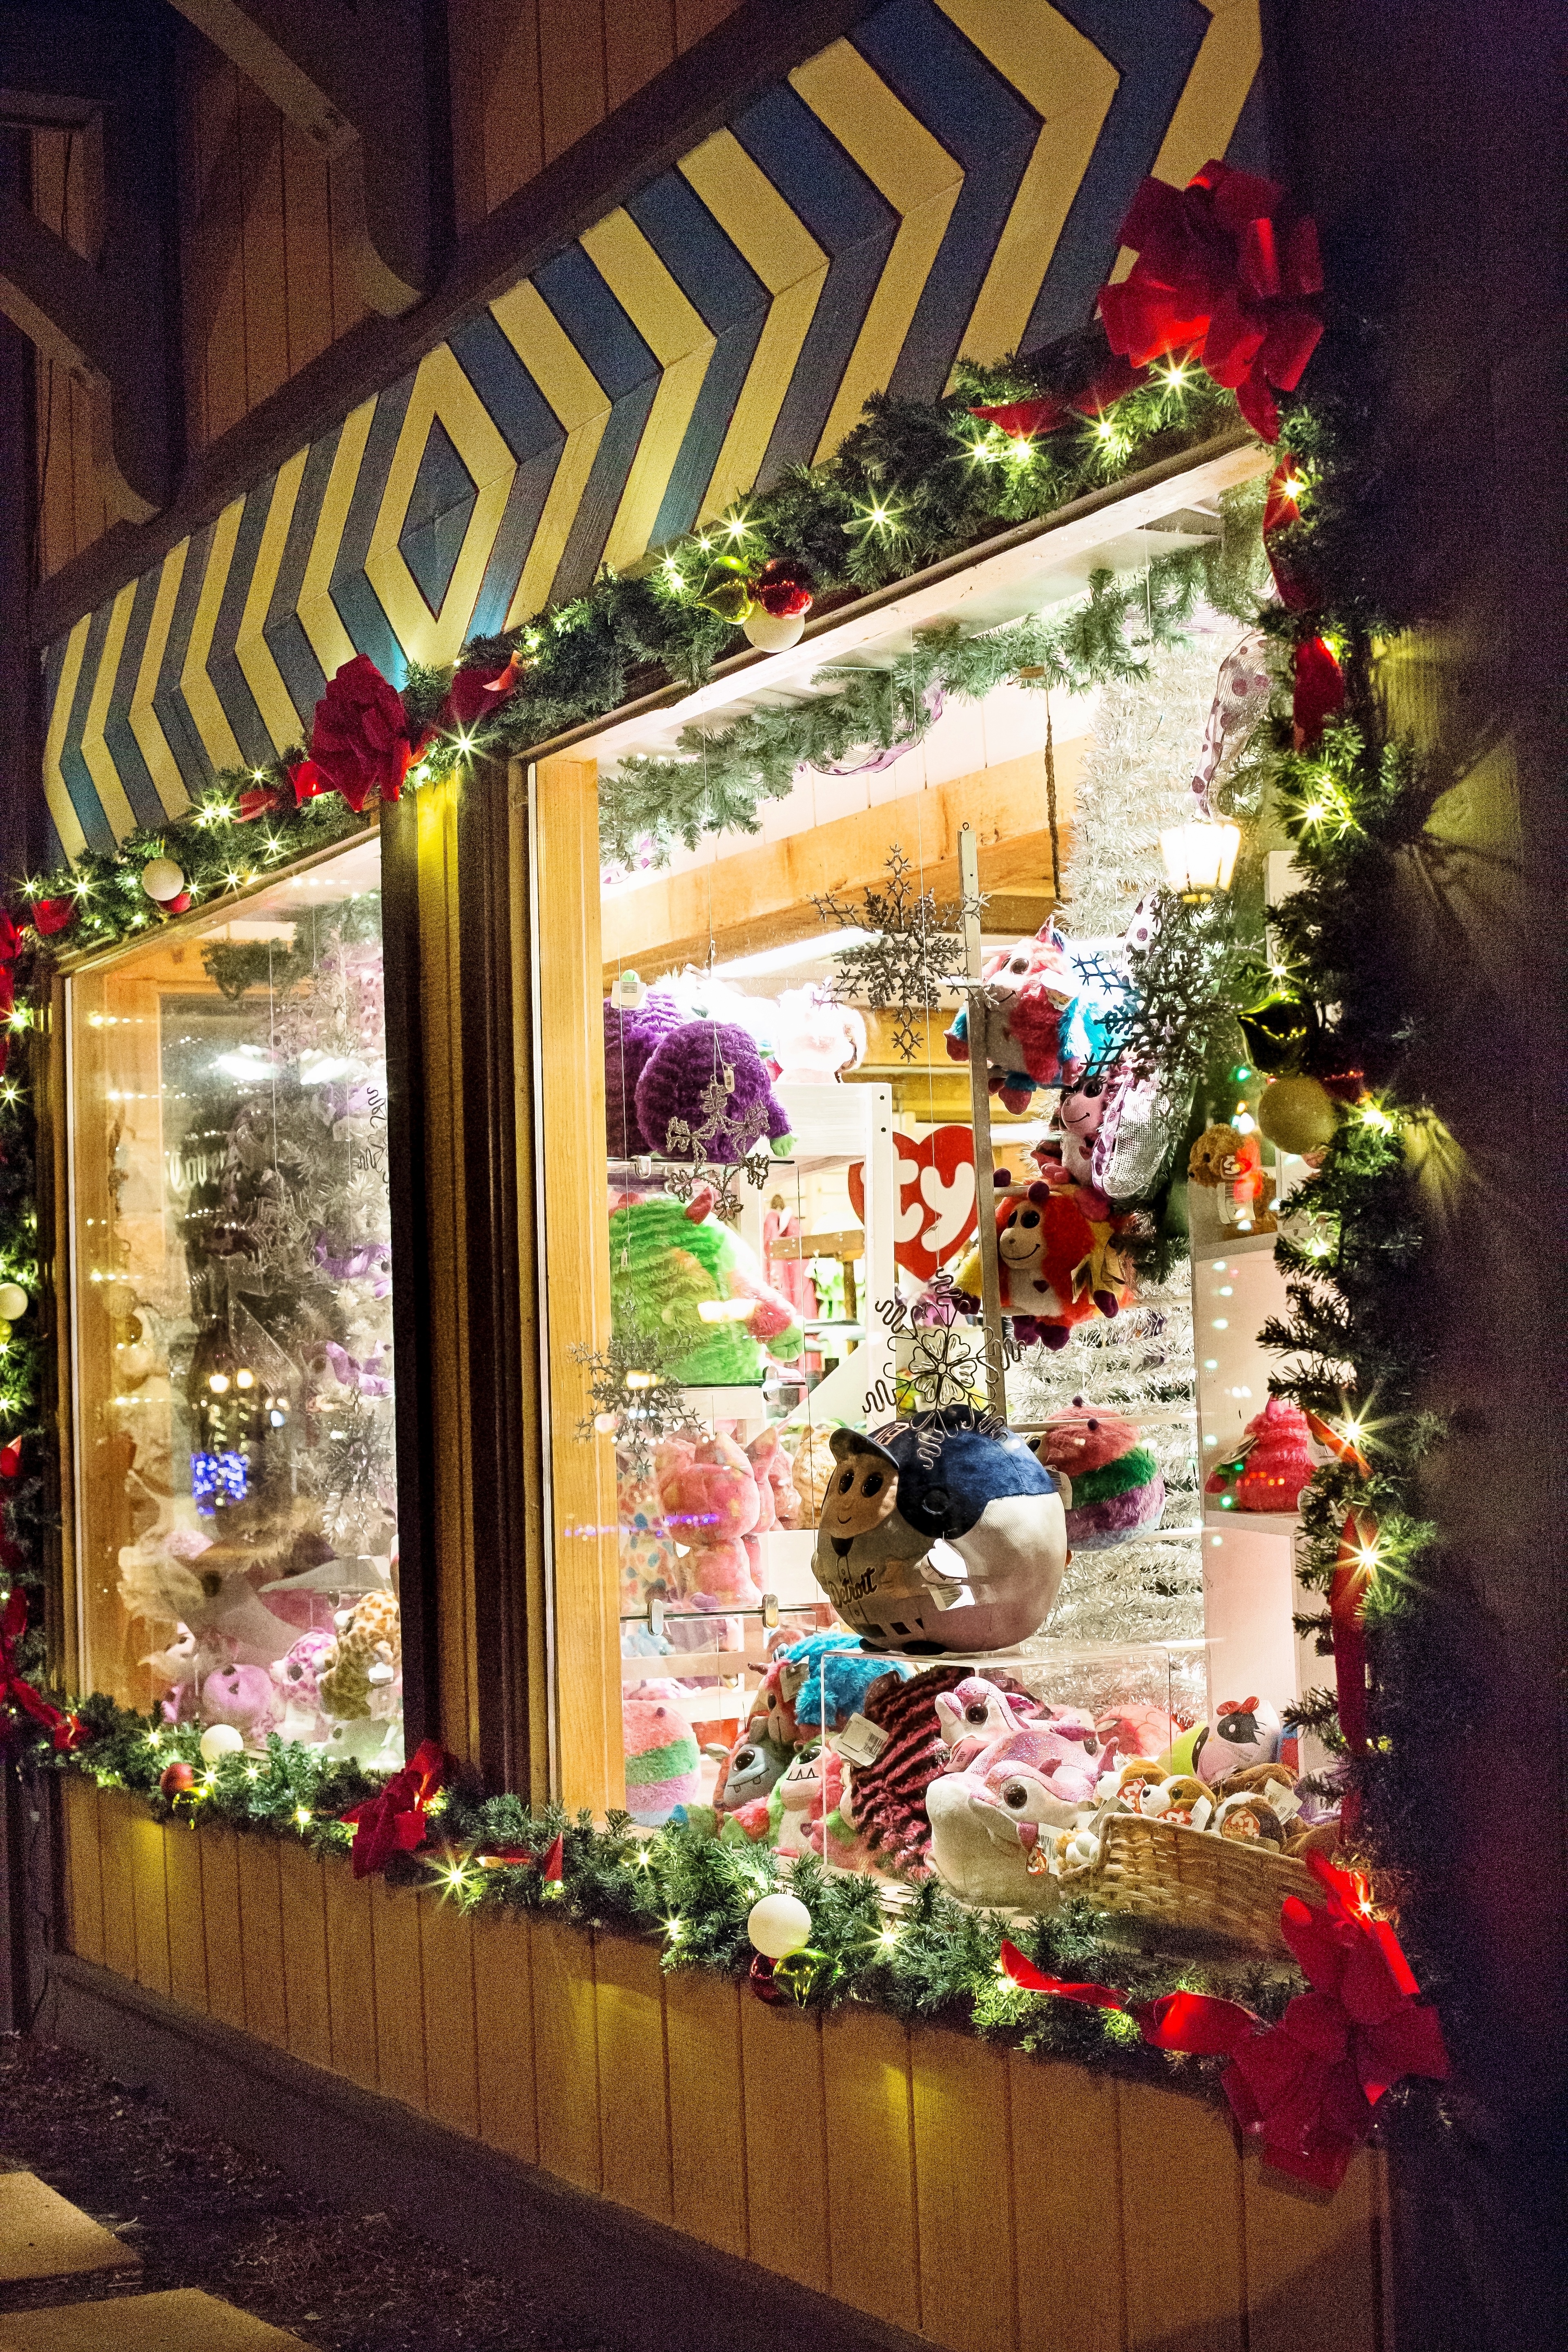
flower, window, christmas, christmas decoration, display, floristry, christmas store